South East Asia Command

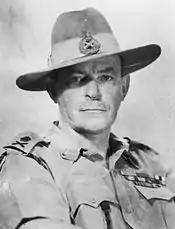
Lieutenant-General Montagu Stopford, the second and final commander of SEAC, who commanded June–November 1946.

Command arrangements in SEAC were always complicated. Ideally there should have been under the Supreme Commander a Commander in Chief for each of the land sea and air forces. This was implemented for the naval and air forces (including the establishment of Air Command, South East Asia) but the British 11th Army Group, under SEAC itself, controlled only British land forces. US and Chinese forces serving in the South East Asian theatre, organised as the Northern Combat Area Command or NCAC commanded by Stilwell, answered directly to the Supreme Commander because Stilwell refused to serve under the 11th Army Group commander George Giffard. The Eleventh Army Group had the Fourteenth Army on the Burma front, and the British garrison in Ceylon under its direct command. Stilwell also served as Chief of Staff to Chiang Kai-shek, who was officially the Supreme Allied Commander in China. Air Chief Marshal Sir Richard Peirse was appointed the Air Commander in Chief under Mountbatten. Air units taking part in the Burma Campaign were, at first, part of either the RAF Third Tactical Air Force or the USAAF Tenth Air Force. Tenth Air Force came under SEAC only through Stilwell as commanding General CBI Theater. To avoid a potentially cumbersome chain of command and overlapping effort Mountbatten gave orders in December for the two air forces to be integrated under the name Eastern Air Command. The US Fourteenth Air Force, which was based in China and the US Twentieth Air Force – strategic bomber units based in India – were never controlled by SEAC but their operations were coordinated with SEAC. At sea, the command structure was relatively simple, since the Royal Navy was providing almost all naval forces in the area. Admiral Sir James Somerville, Commander-in-Chief, Eastern Fleet, became the naval commander under Mountbatten.